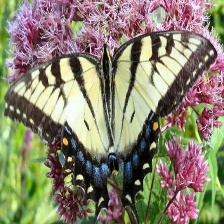
Species: YELLOW SWALLOW TAIL